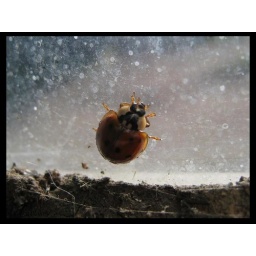
IA lady bug on the inside of the window in my Father's machine shed